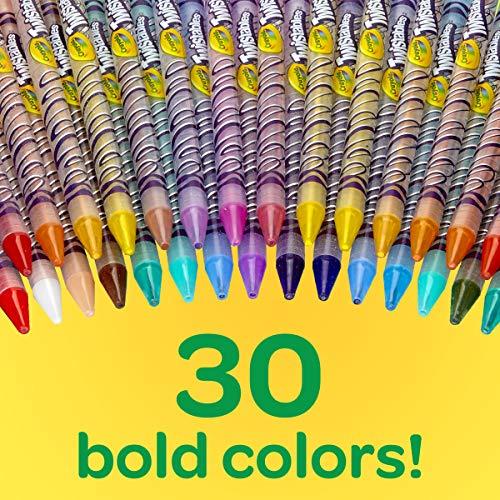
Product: Crayola Twistables Colored Pencils Coloring Set, Gift Age 3+ - 30 Count
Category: Toys & Games | Arts & Crafts | Drawing & Painting Supplies | Colored Pencils
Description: One Crayola Twistables Colored Pencils Coloring Set with 30 Twistable Colored Pencils.
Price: $6.44
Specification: ProductDimensions:0.8x5.4x8.4inches|ItemWeight:8.5ounces|ShippingWeight:1.37pounds(Viewshippingratesandpolicies)|DomesticShipping:ItemcanbeshippedwithinU.S.|InternationalShipping:ThisitemcanbeshippedtoselectcountriesoutsideoftheU.S.LearnMore|ShippingAdvisory:Thisitemmustbeshippedseparatelyfromotheritemsinyourorder.Additionalshippingchargeswillnotapply.|ASIN:B000REI1FU|Itemmodelnumber:CYO687409|Manufacturerrecommendedage:3months-15years